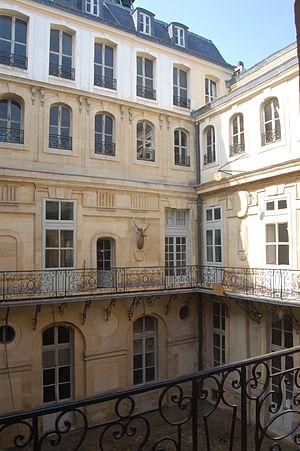
Cour des Cerfs
La cour des Cerfs est une cour intérieure du château de Versailles, en France.